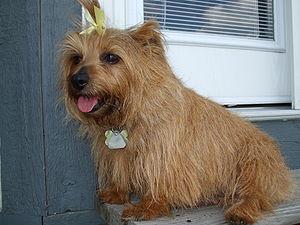
Le Norfolk Terrier, originaire de Grande-Bretagne, est le plus petit des terriers de travail. Il fait partie de la branche des terriers utilisés aux XVIIIᵉ et XIXᵉ siècles comme des chasseurs de nuisible et, pour ce qui concerne le Norfolk, comme ratiers. Avant 1960, date à laquelle il a été reconnu comme une race à part entière, il était considéré comme une variété du Norwich terrier, qui s'en distinguait par ses oreilles repliées.